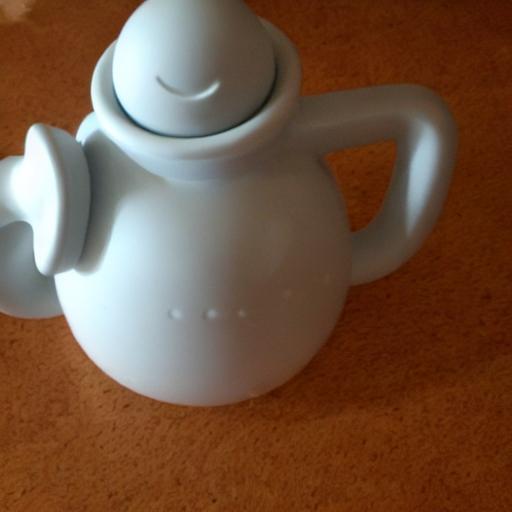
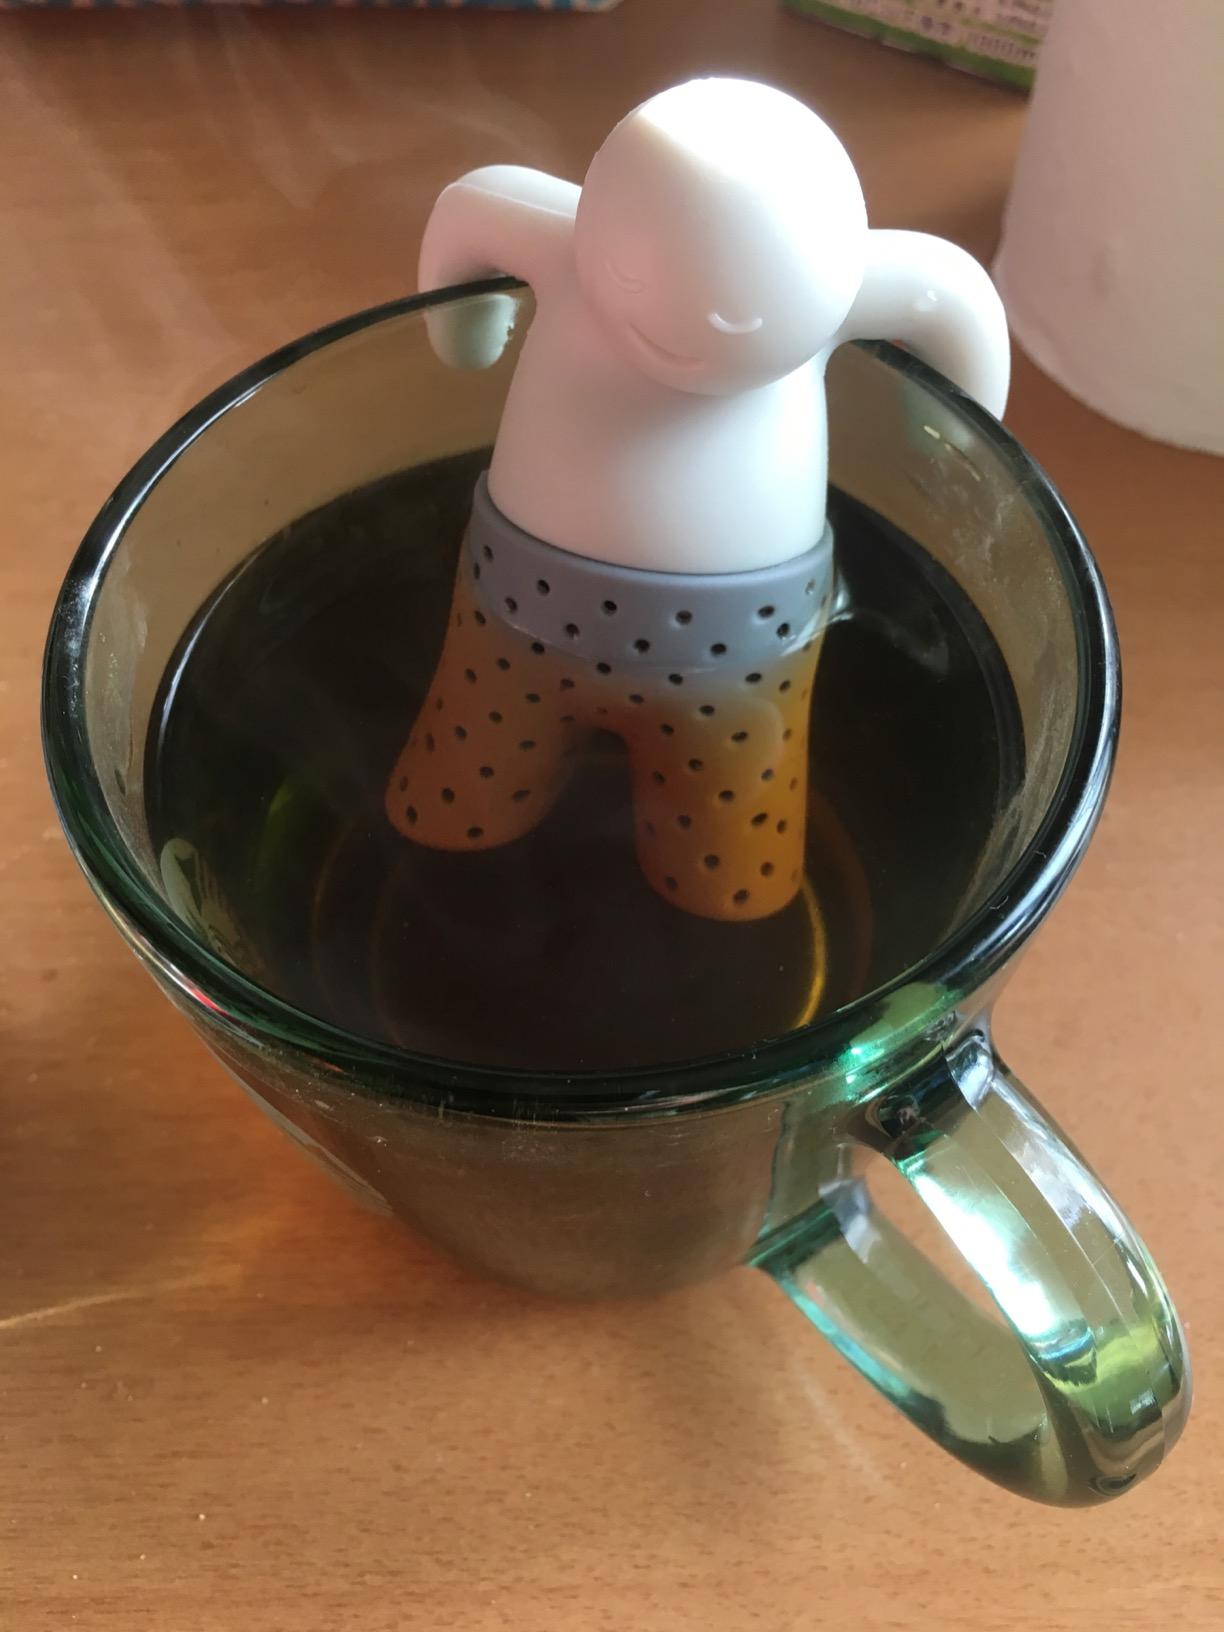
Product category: items_tea
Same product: no